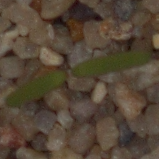
Label: fat_hen